Colour revolution

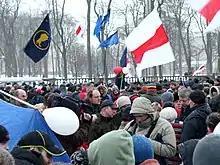
Belarusians protesting against the results of the 2006 Belarusian presidential election in Minsk during the Jeans Revolution

By March 2006, authoritarian and pro-Russian president Alexander Lukashenko had ruled Belarus for twelve years, and was aiming for a third term after term limits were cancelled by a dubious referendum in 2004 that was judged to not be free and fair internationally. Lukashenko had faced widespread international criticism for crushing dissent, neglecting human rights and restricting civil society. By this point the Belarus parliament did not contain any opposition members and acted as a "rubber stamp" parliament. Subsequently, it was after Lukashenko was declared the winner of the disputed 2006 presidential election that mass protests began against his rule.